Harvard Crimson fencing

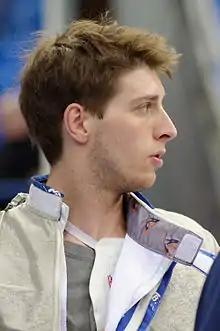
Fencer Eli Dershwitz

On November 16, 2020, former longtime Harvard Crimson fencing coach Peter Brand was arrested and charged under federal law with accepting over $1.5 million in bribes to arrange for the two sons of Maryland business Jie (Jack) Zhao to be admitted to the university as fencing recruits. Zhao was arrested and charged with making the bribes as well.